La Baie

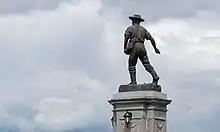
A monument dedicated to the Société des vingt et un

The Saguenay's nomadic Innu tribes once inhabited La Baie. The Chicoutimians lived on the banks of the Saguenay River well before European colonization. Unlike important meeting places like Chicoutimi, Ha! Ha! Bay was far from portages to Saint-Jean Lake (French: "lac St-Jean") and was not frequented by First Nations or the region's first explorers.